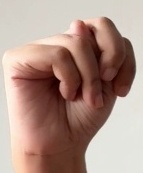
ASL sign: N